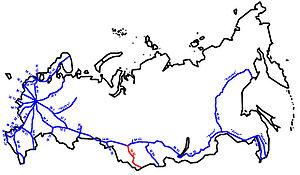
L'autoroute régionale R-256, appelée aussi «route de la Tchouïa», relie les villes de Novossibirsk, Barnaoul, Gorno-Altaïsk, jusqu'à la frontière russo-mongole.